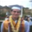
Label: man